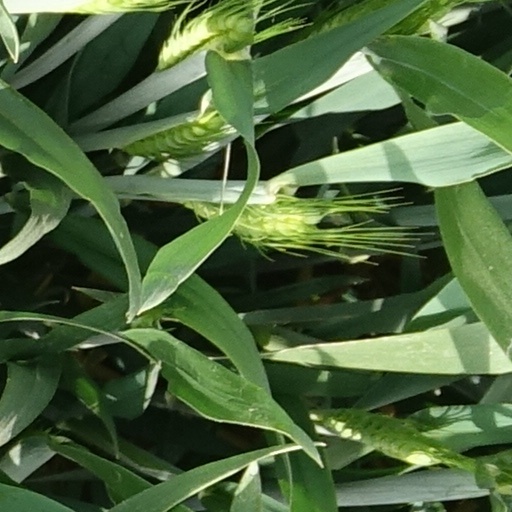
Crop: wheat